Bill Bradley

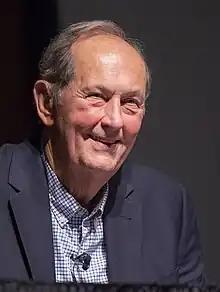
Bradley at the LBJ Presidential Library in 2020

In 1999 Bradley was awarded the Honorary degree of Doctor of Laws (LL.D) by the University of North Carolina at Chapel Hill.